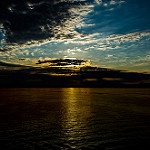
Label: sea